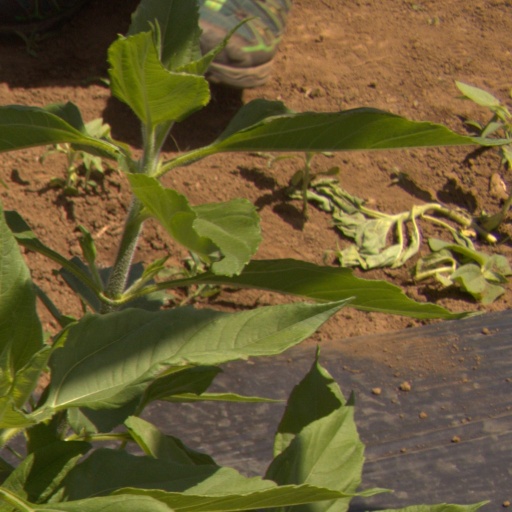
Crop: Jerusalem artichoke